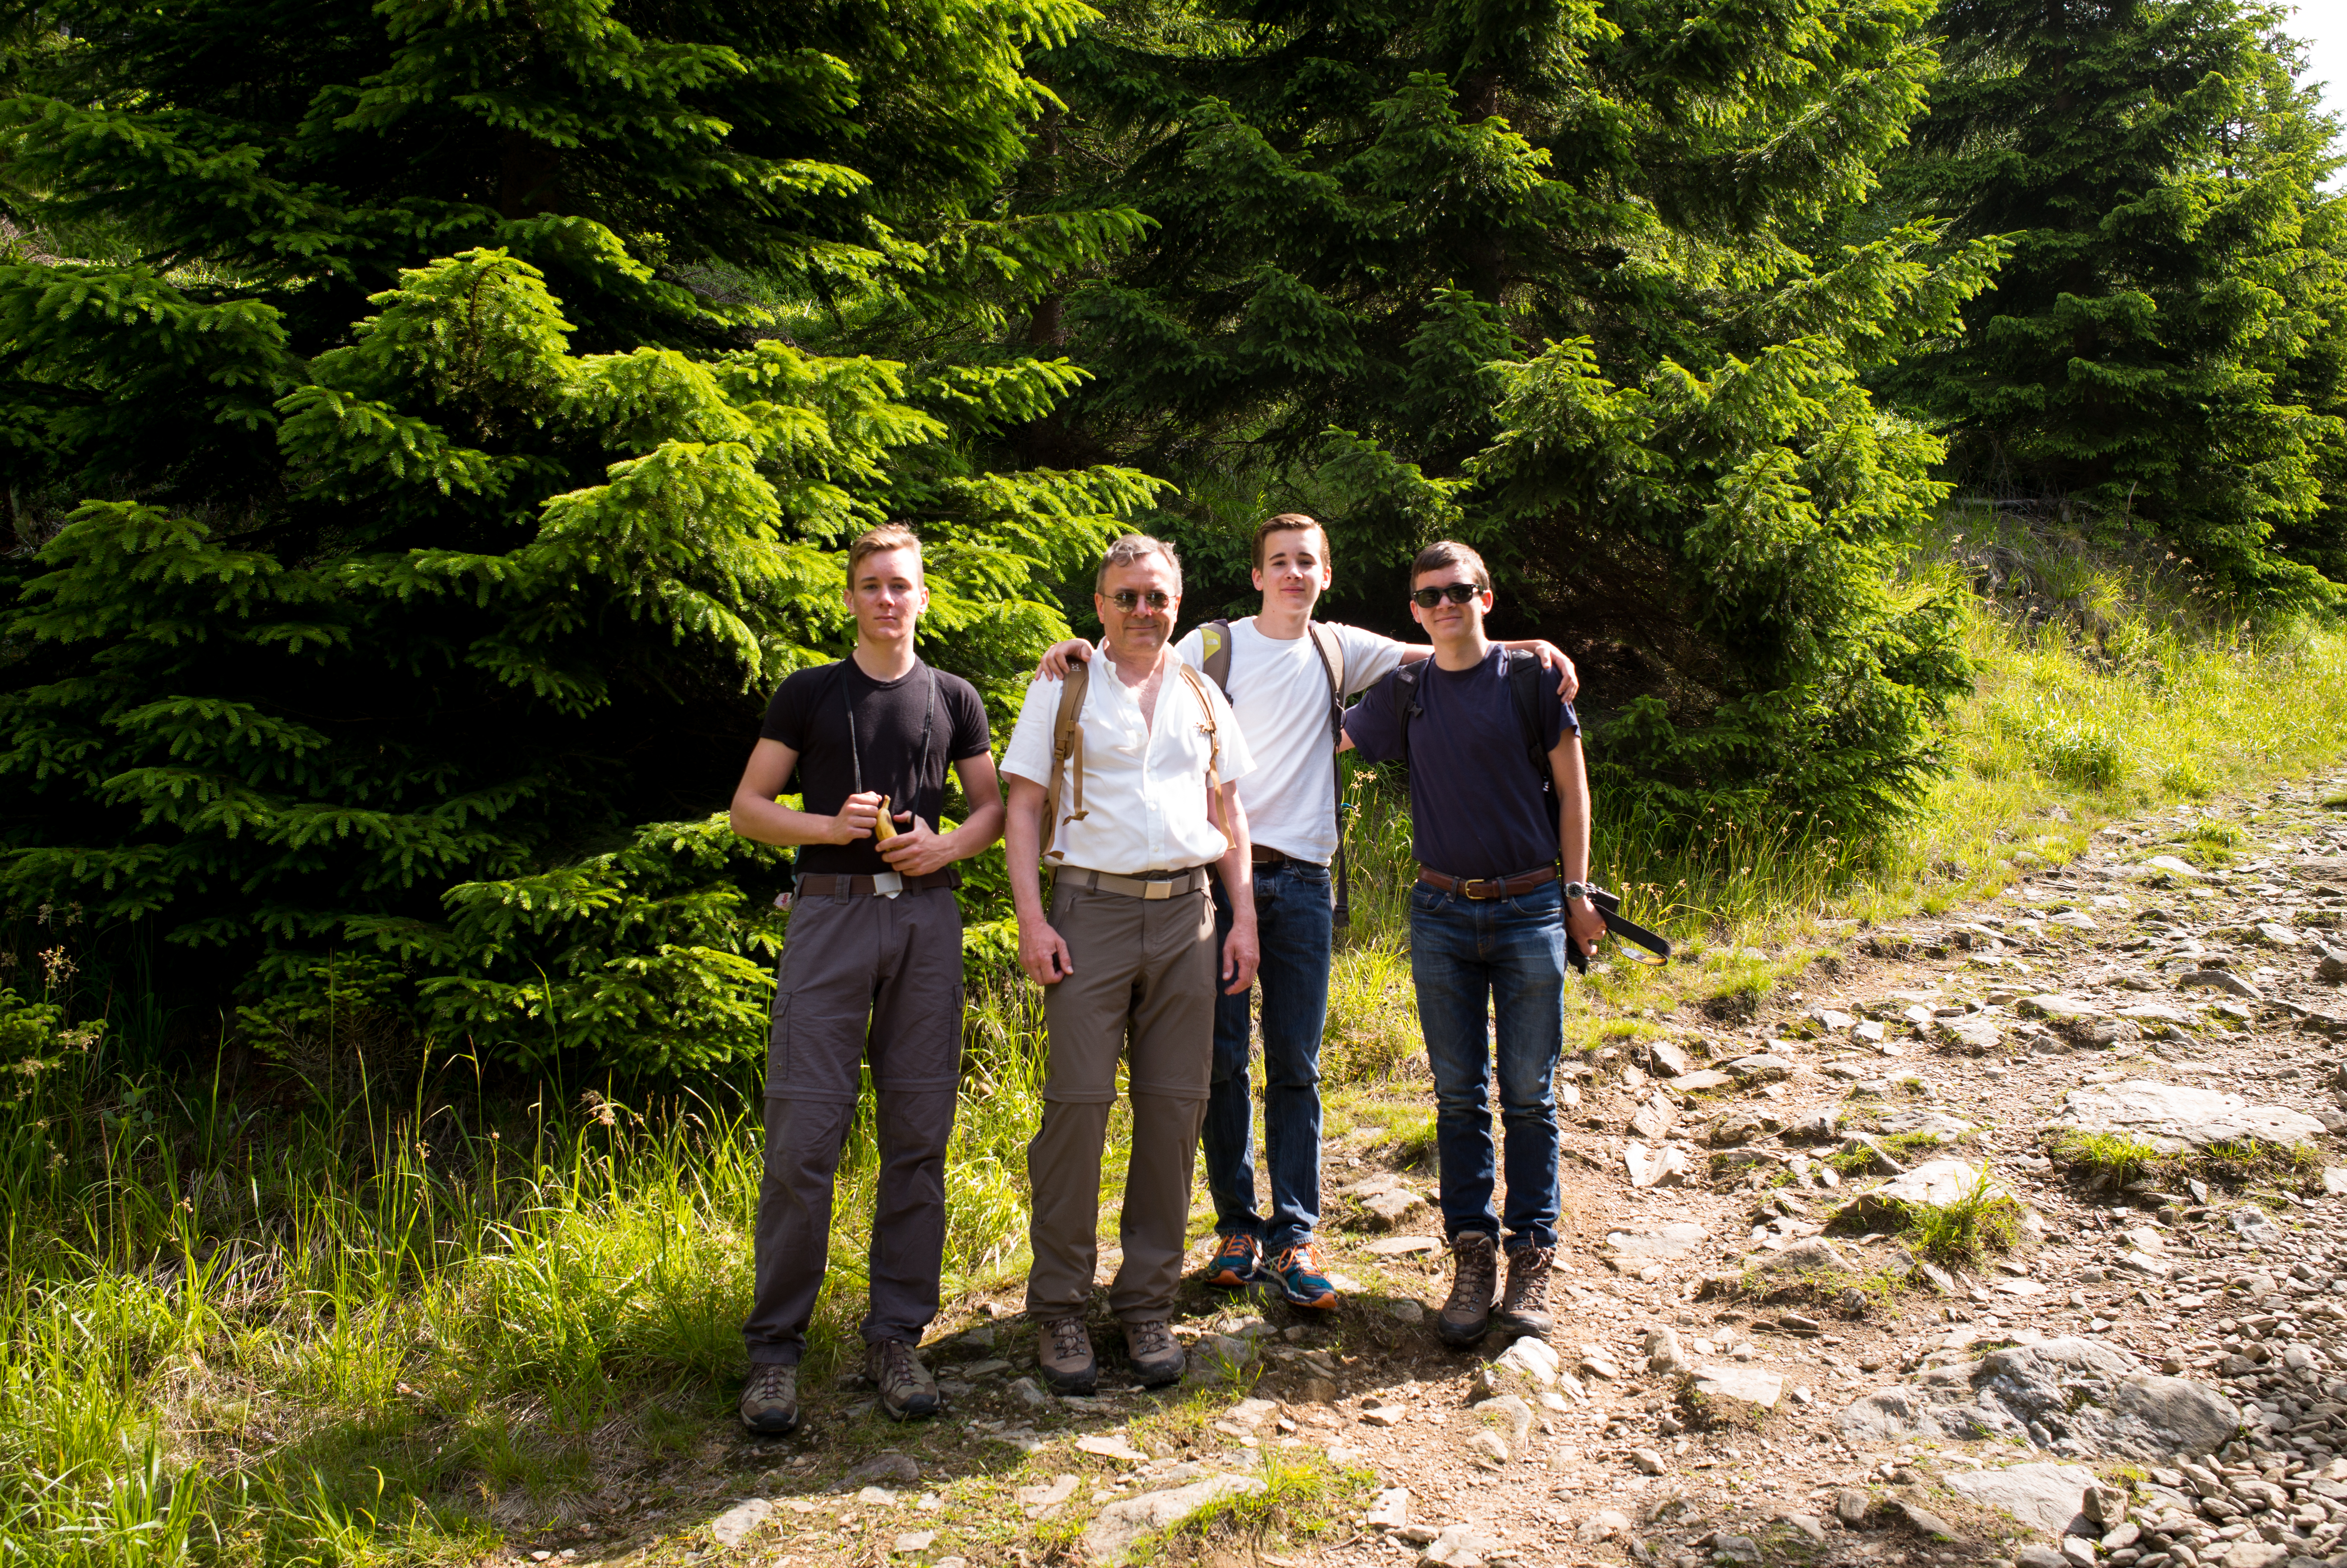
landscape, tree, nature, forest, path, outdoor, walking, hiking, trail, flower, summer, travel, range, environment, europe, portrait, trees, hills, ceremony, m, hikers, mountains, plantation, 28, woodland, leica, 240, czech, bohemia, cesko, summicron, svaty, krkonose, mlyn, spindleruv, evergreens, snezka, petr, priroda, vylet, active, leto, hory, riesengebirge